Alfred Munnings

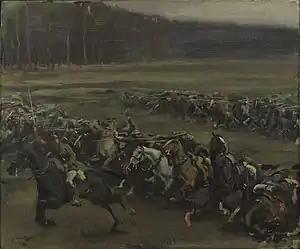
"Charge of Flowerdew's Squadron" (1918), Canadian War Museum

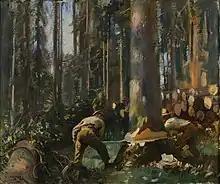
"Felling a Tree in the Vosges" (1918), Canadian War Museum

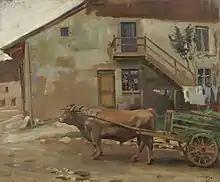
"Study of a Swiss Bull" (before 1919), Canadian War Museum

Although he volunteered to join the Army, he was assessed as unfit to fight. In 1917, his participation in the war was limited to a civilian job outside Reading, processing tens of thousands of Canadian horses en route to France — and often to death. Later, he was assigned to one of the horse remount depots on the Western Front. Munnings's talent was employed as a war artist to the Canadian Cavalry Brigade, under the patronage of Max Aitken, in the latter part of the war. During the war he painted many scenes, including in 1918 a portrait of General Jack Seely mounted on his horse Warrior (now in the collection of the National Gallery of Canada, Ottawa). Munnings worked on this canvas a few thousand yards from the German front lines. When General Seely's unit was forced into a hasty withdrawal, the artist discovered what it was like to come under shellfire.